Carn Brea, Redruth

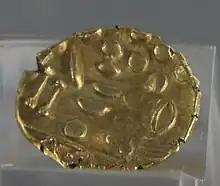
Westerham gold stater from the hoard found in 1749

In the Iron Age the site was reoccupied and minerals were mined from the hillside. One hut floor was excavated, and sherds of characteristically Iron Age types, including 'cordoned ware', were found. The fortified gateway, Mercer's Site G, was of Iron Age form, and Mercer suggests that although Site G produced no Iron Age artifacts, it is post-Neolithic. The crushed-rock road surface showed little sign of contemporary wear and could never have been subjected to even a modicum of traffic.